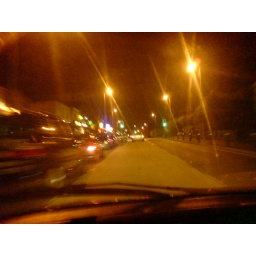
I love the lights in this pic, it reminds me of walking home drunk from the pub.